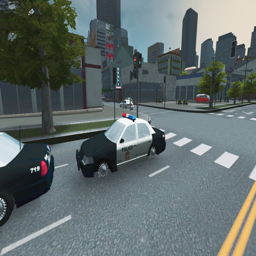
the crime in this city is so bad that even thieves are stealing tires off police cars .